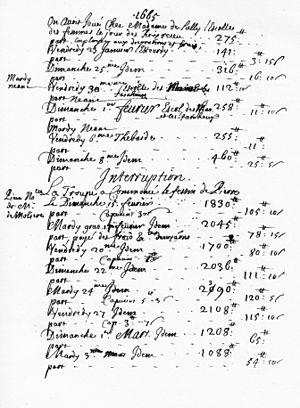
Page du Registre de La Grange
Le Festin de Pierre est une comédie de Molière en cinq actes et en prose dont la « Troupe de Monsieur frère unique du roi » donna quinze représentations triomphales en février et mars 1665 sur le théâtre de la grande salle du Palais-Royal à Paris. Les premiers éditeurs parisiens de la pièce lui ont donné en 1682 le titre Dom Juan ou le Festin de Pierre, sous lequel elle est connue depuis lors. Elle est également connue sous le titre abrégé Dom Juan.